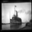
Label: ship